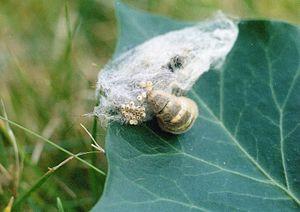
Orgyia antiqua, l’Étoilée, est une espèce de lépidoptères européens appartenant à la famille des Erebidae et à la sous-famille des Lymantriinae.